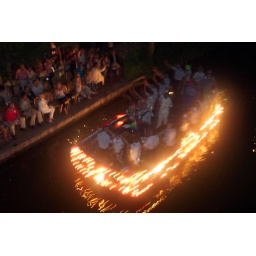
We had a seat on a bridge above the river